University of Amikom Yogyakarta

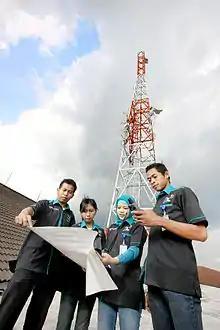
Business Unit - Time Excelindo (ISP)

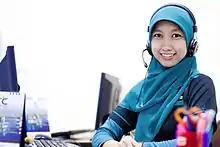
Business Unit - Time Excelindo (Software House)

In 2002, Academy of AMIKOM become STMIK AMIKOM Yogyakarta. AMIKOM obtained land and built its own building next to the existing campus. The building was occupied and used for lectures in the academic year 2001/2002. It consists of 3 floors used as an administrative center, lecture halls and laboratories.